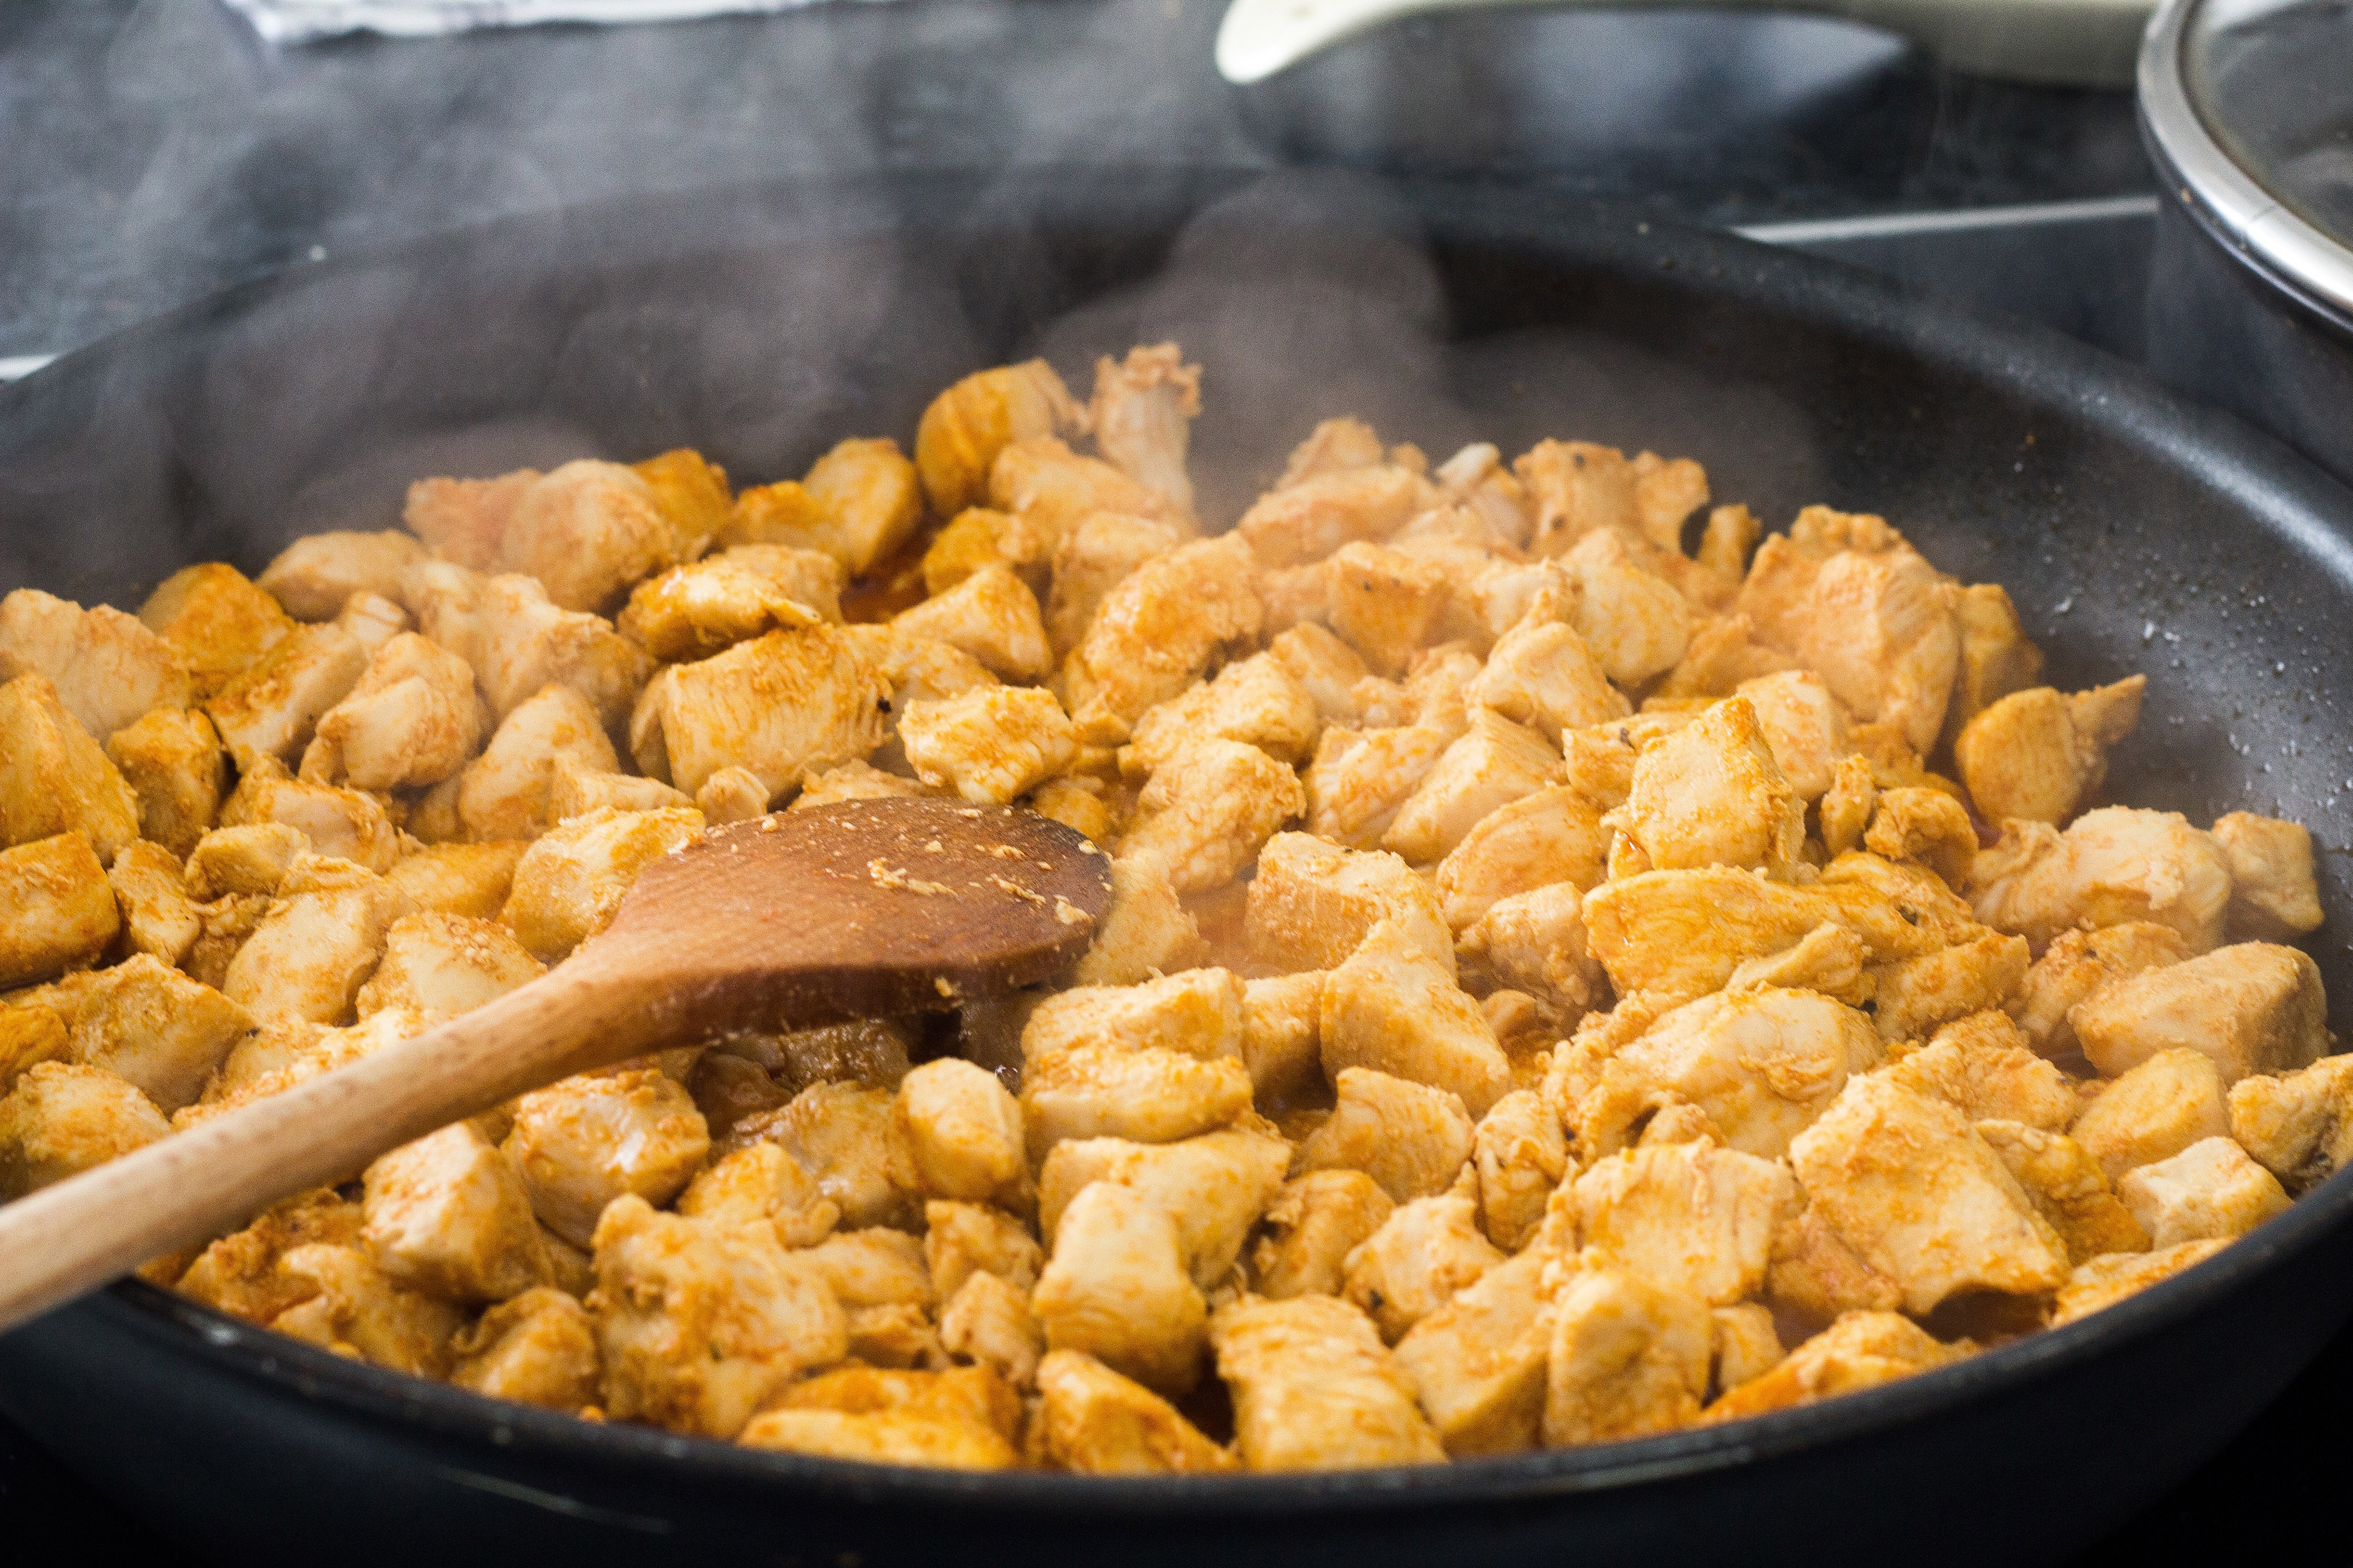
dish, cuisine, food, ingredient, produce, recipe, american food, snack